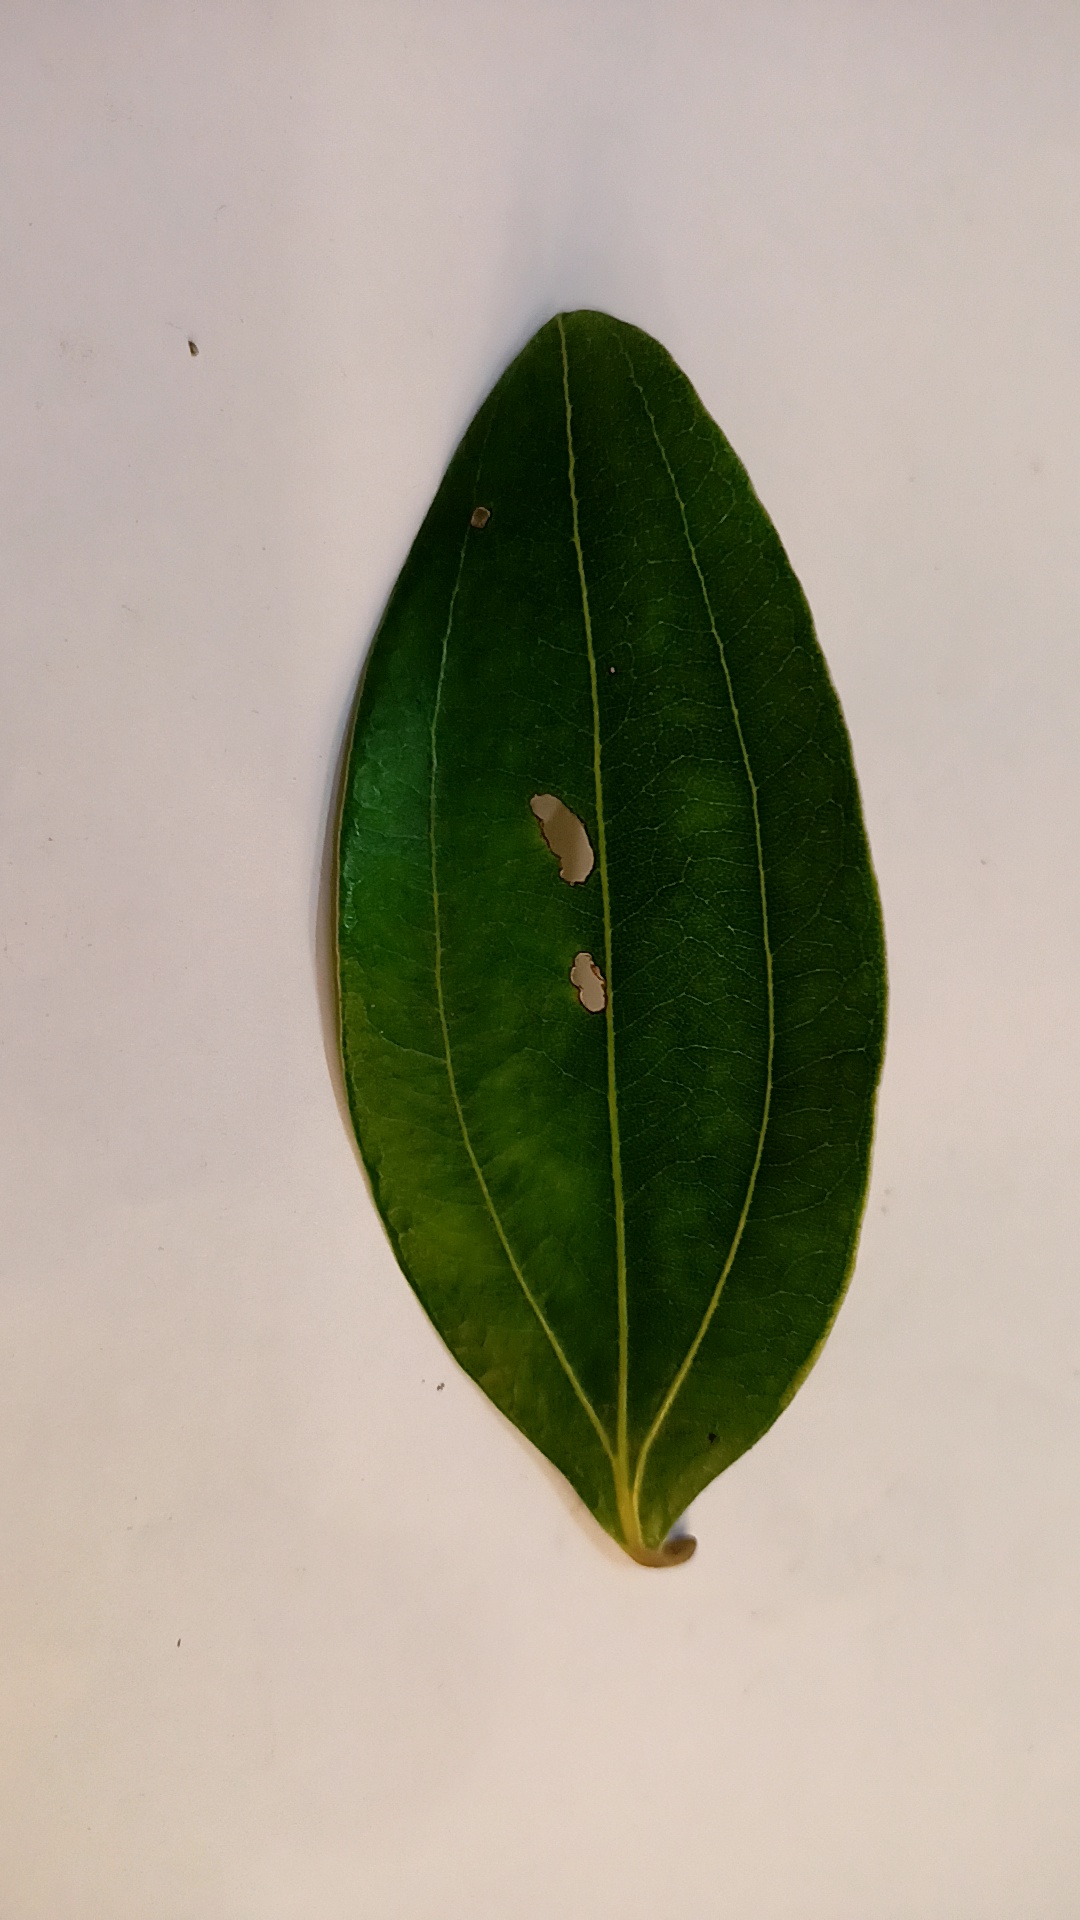
Label: Disease